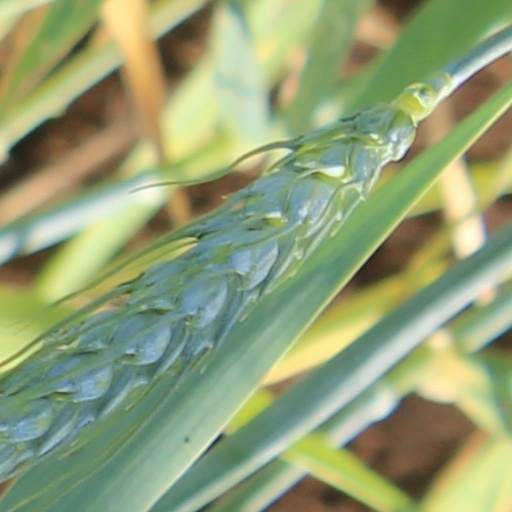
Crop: wheat